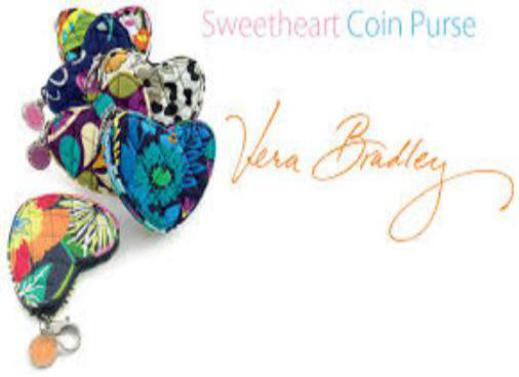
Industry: Clothes